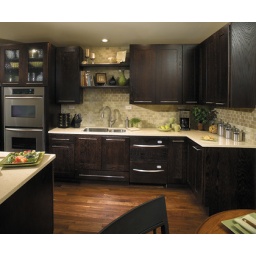
This kitchen cabinetry was created with the Milan door style in Oak finished in Java.